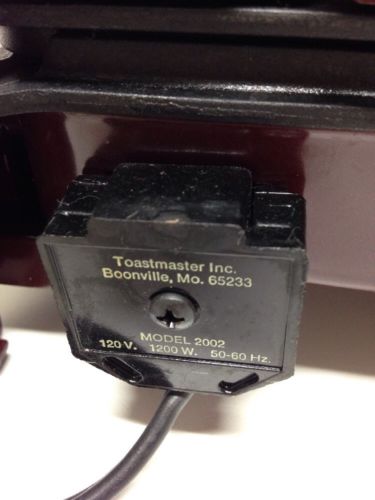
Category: toaster